Yuki Chiba

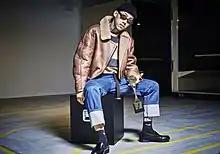
Chiba in 2016

Chiba started producing and recording music at the age of 18 with while making various mixtapes, until he met producer 318 and started releasing material under the label GUNSMITH PRODUCTION. He saw an early underground success within the sub-urban Japanese scene when he produced Lil KOHH's song "Young Forever." The accompanying music video went viral in Japan.